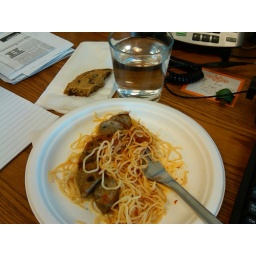
Lunch: spaghetti w/ chicken apple sausage, cookie left over from yesterday's meeting, H2O